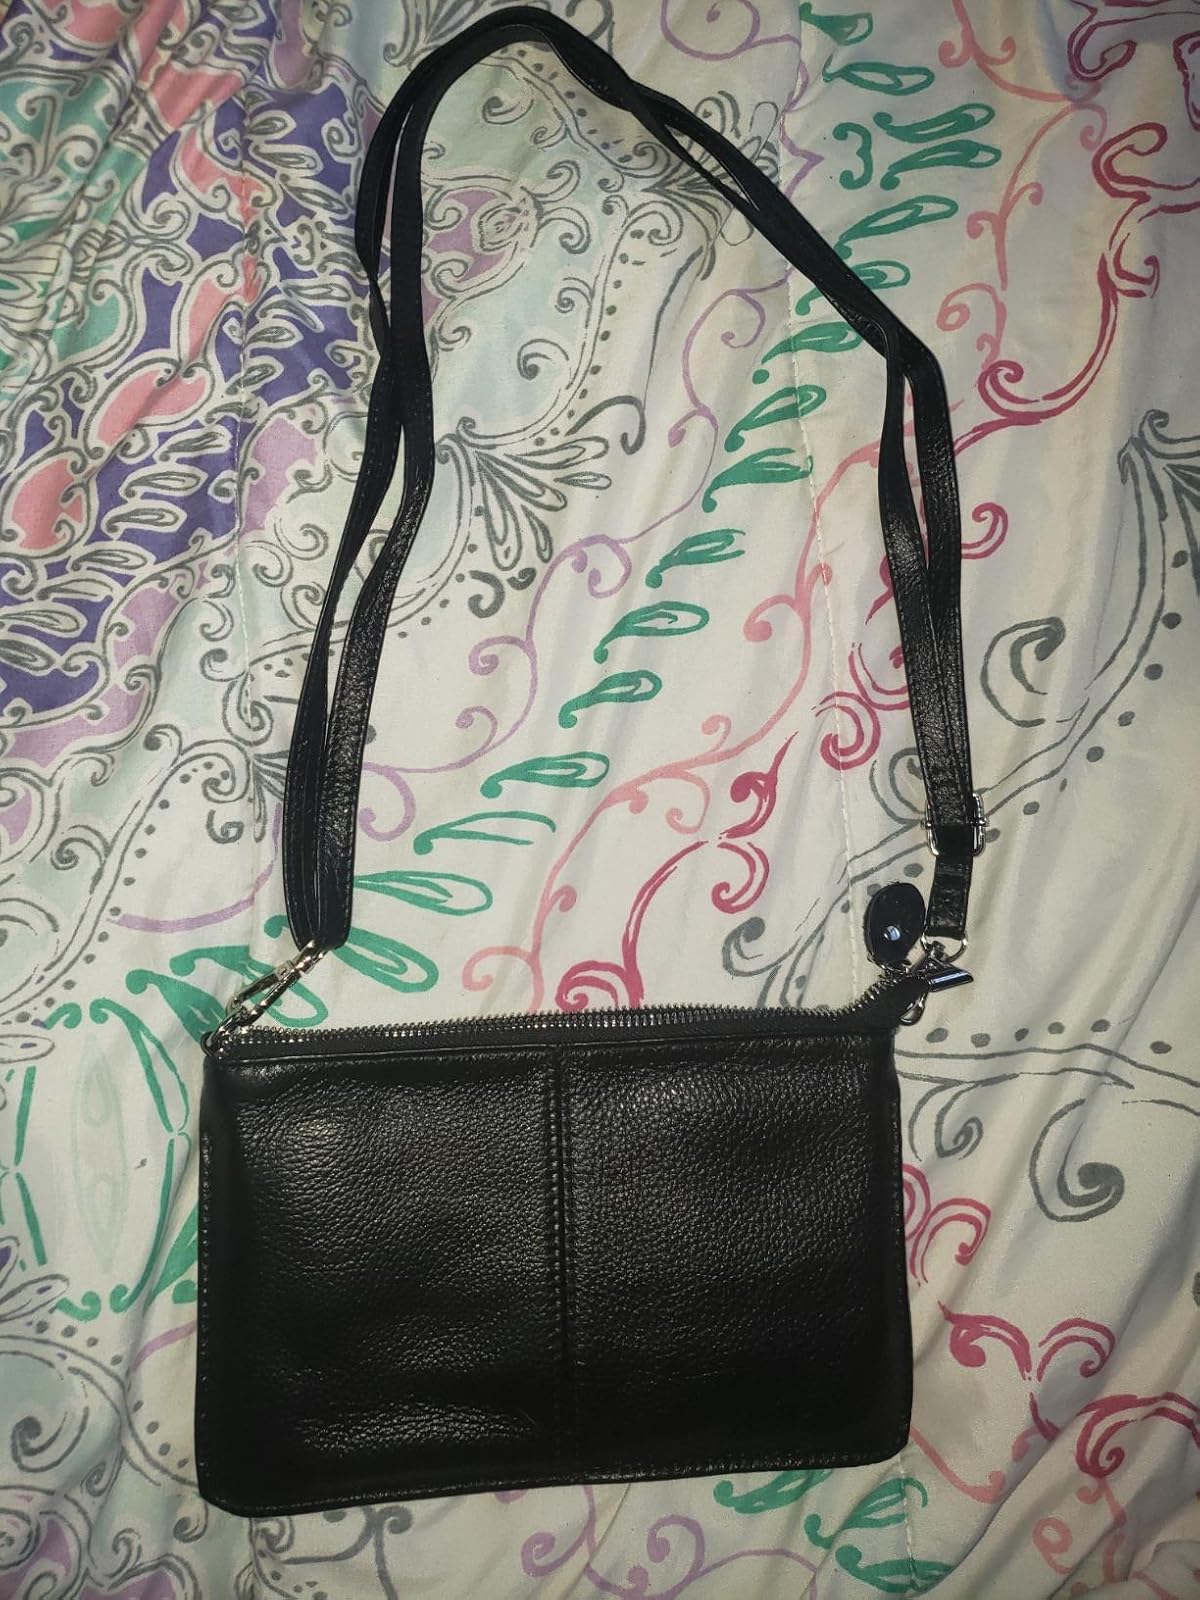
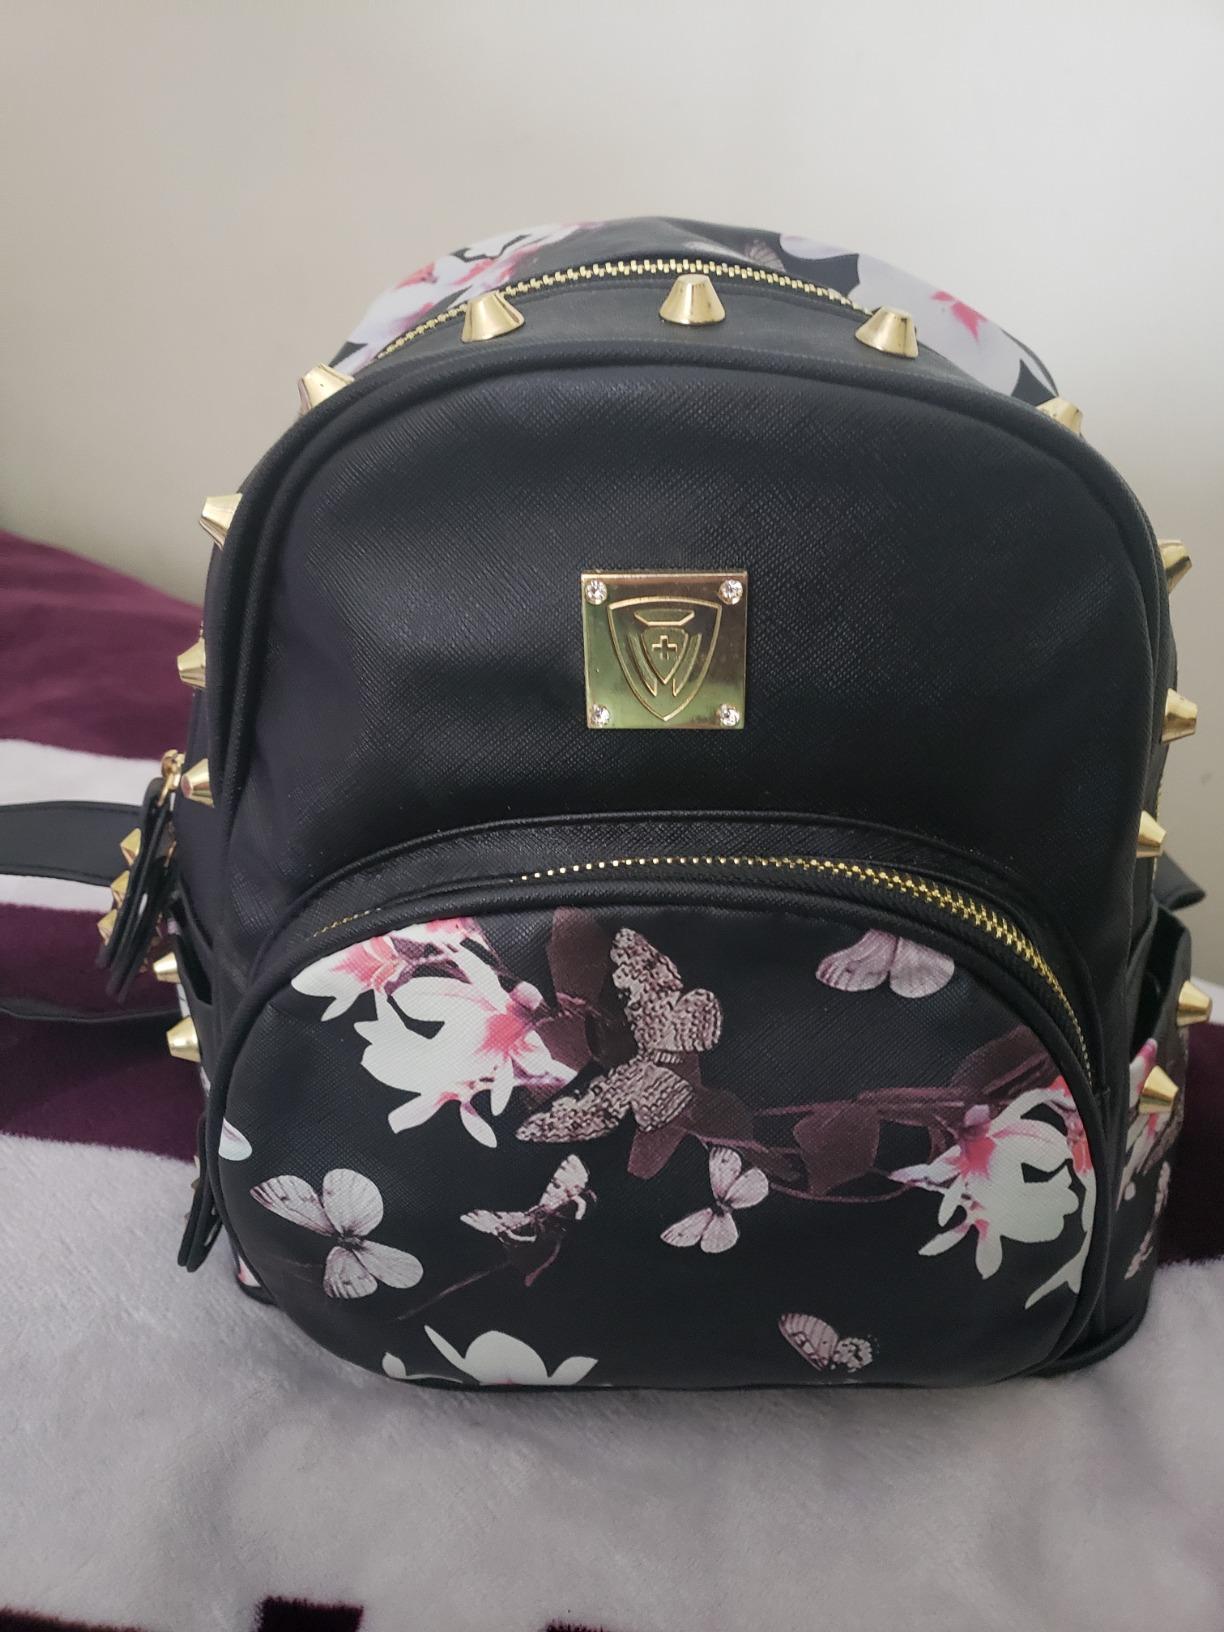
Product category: accessories_handbag
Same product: no